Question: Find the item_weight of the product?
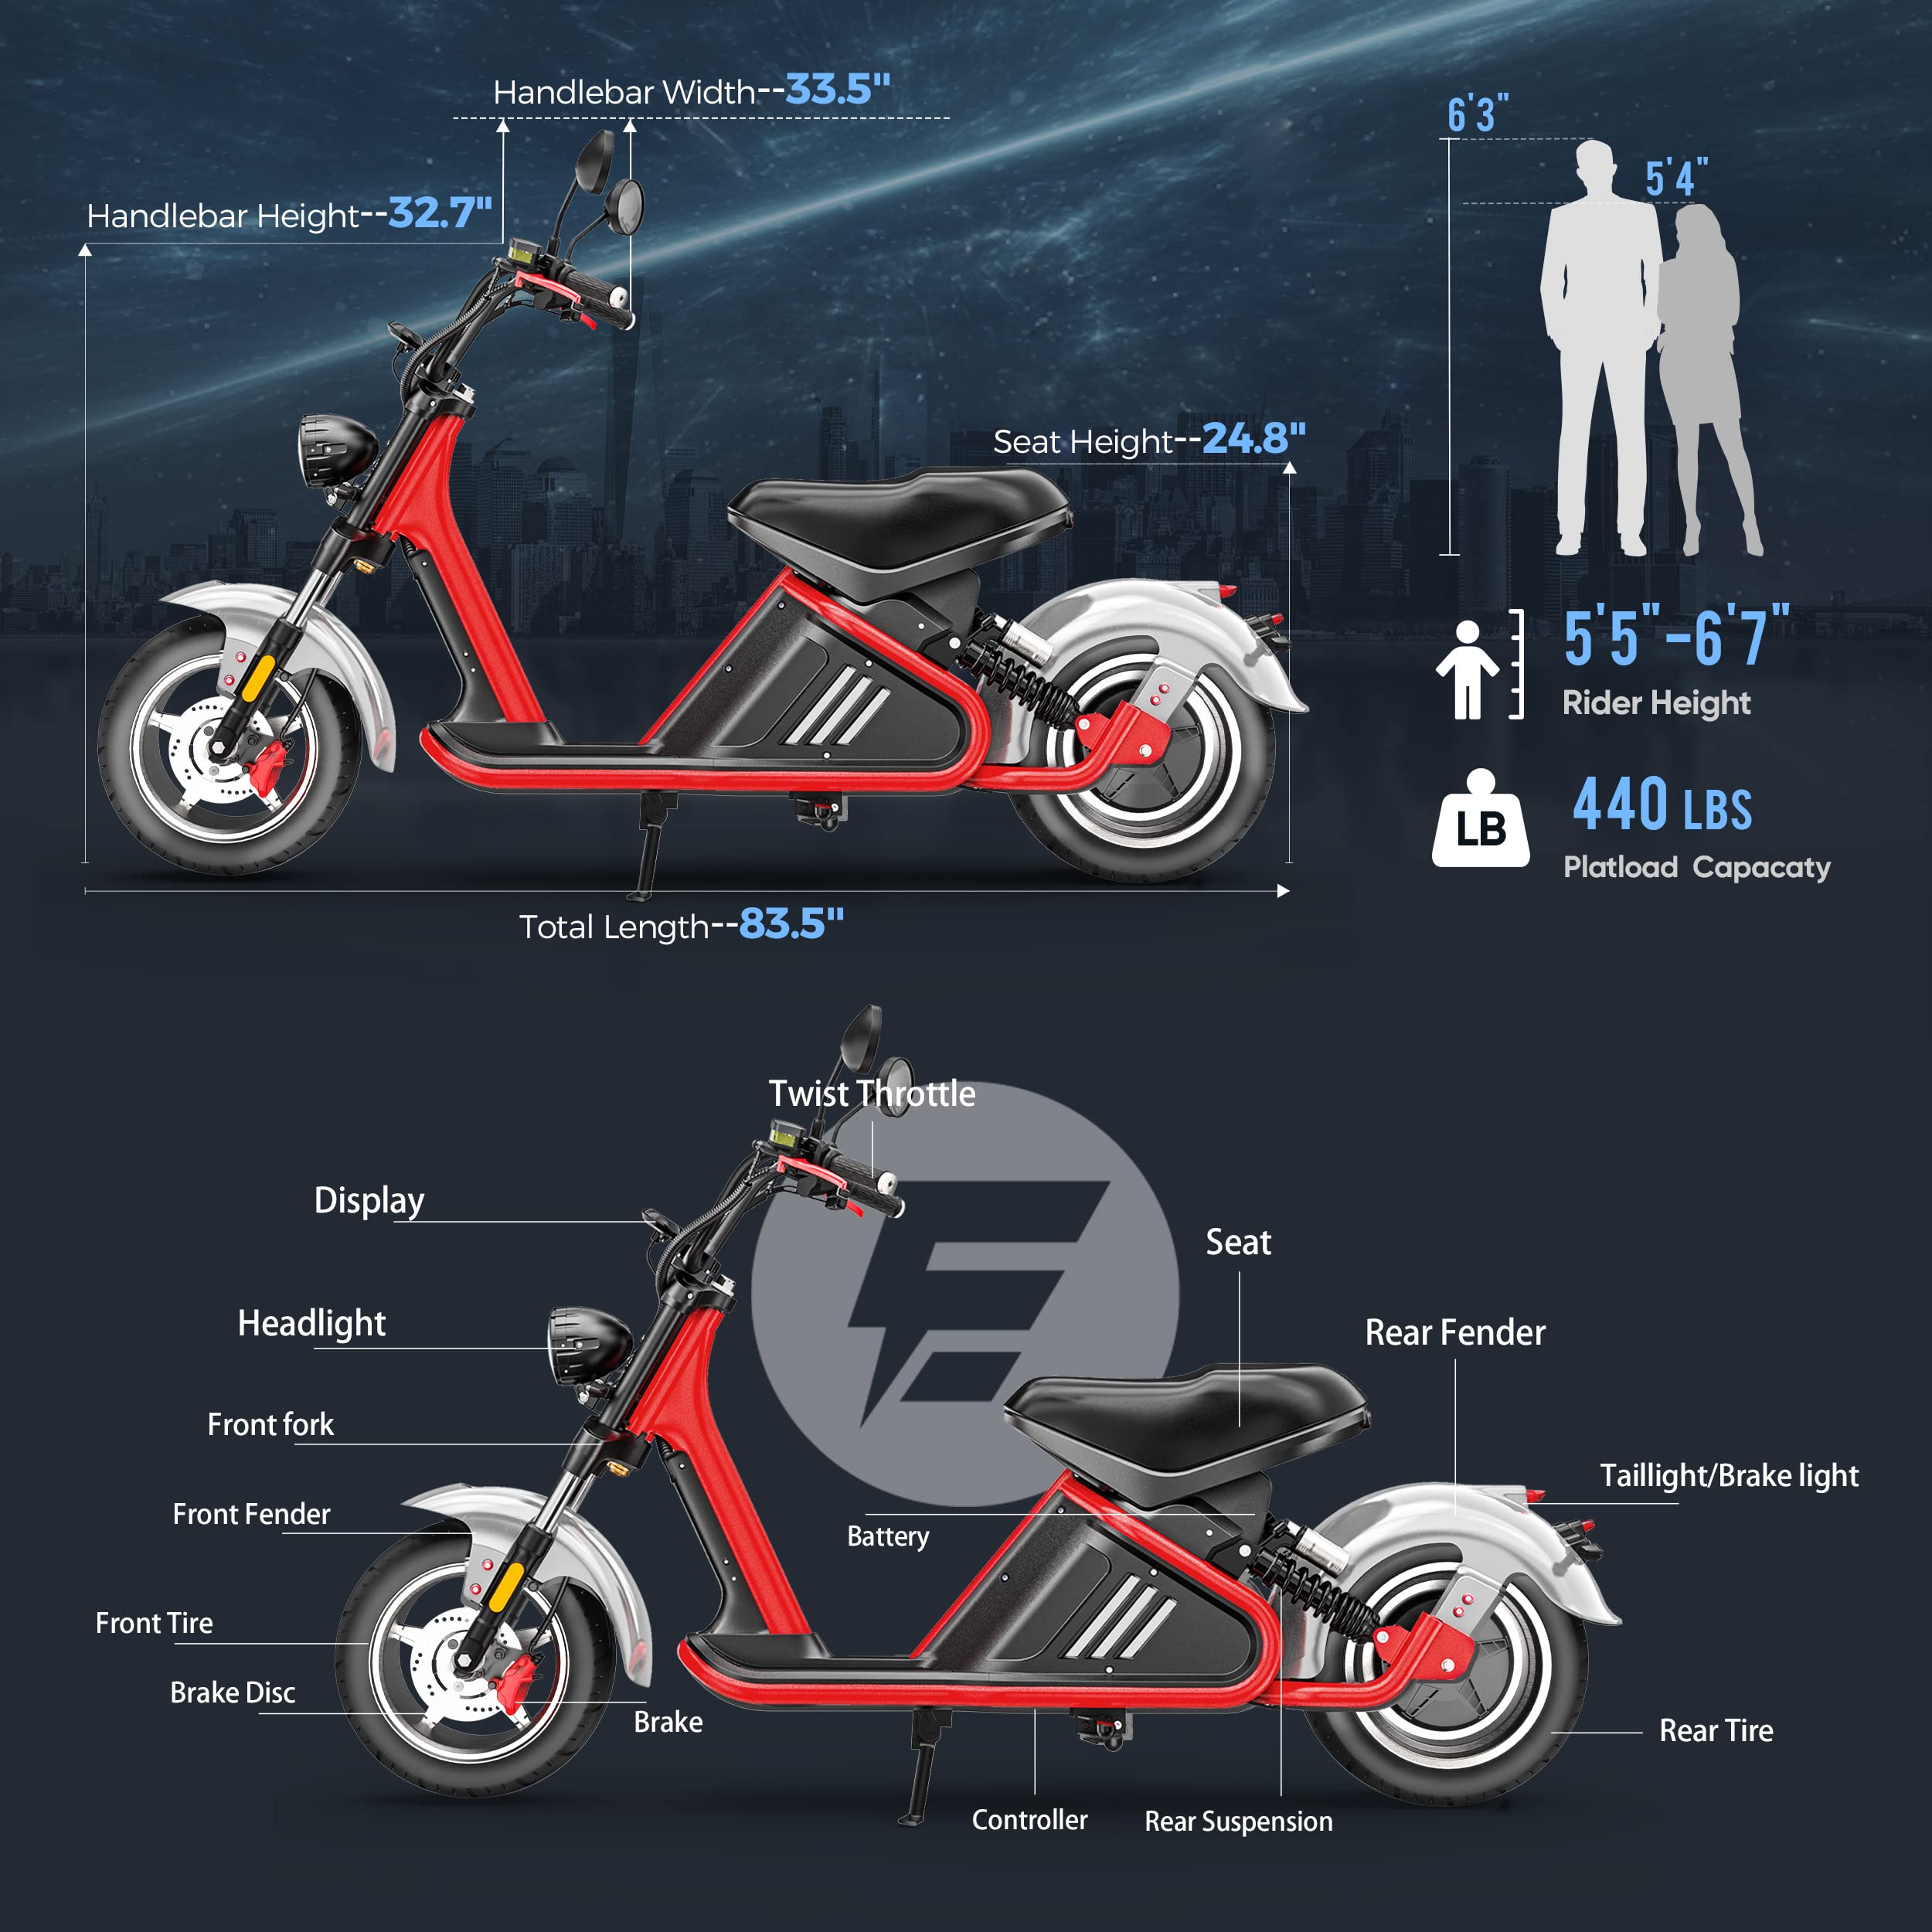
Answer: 440.0 pound